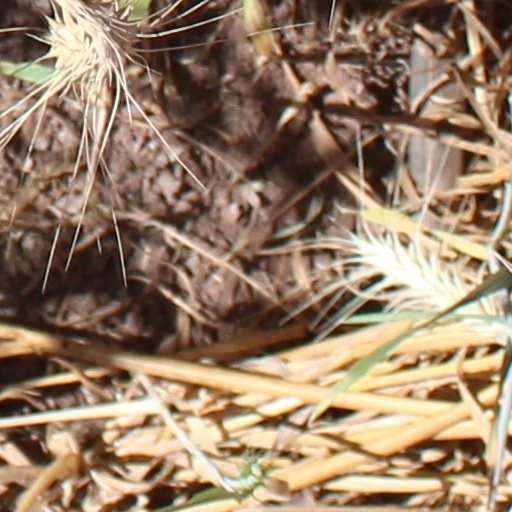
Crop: wheat